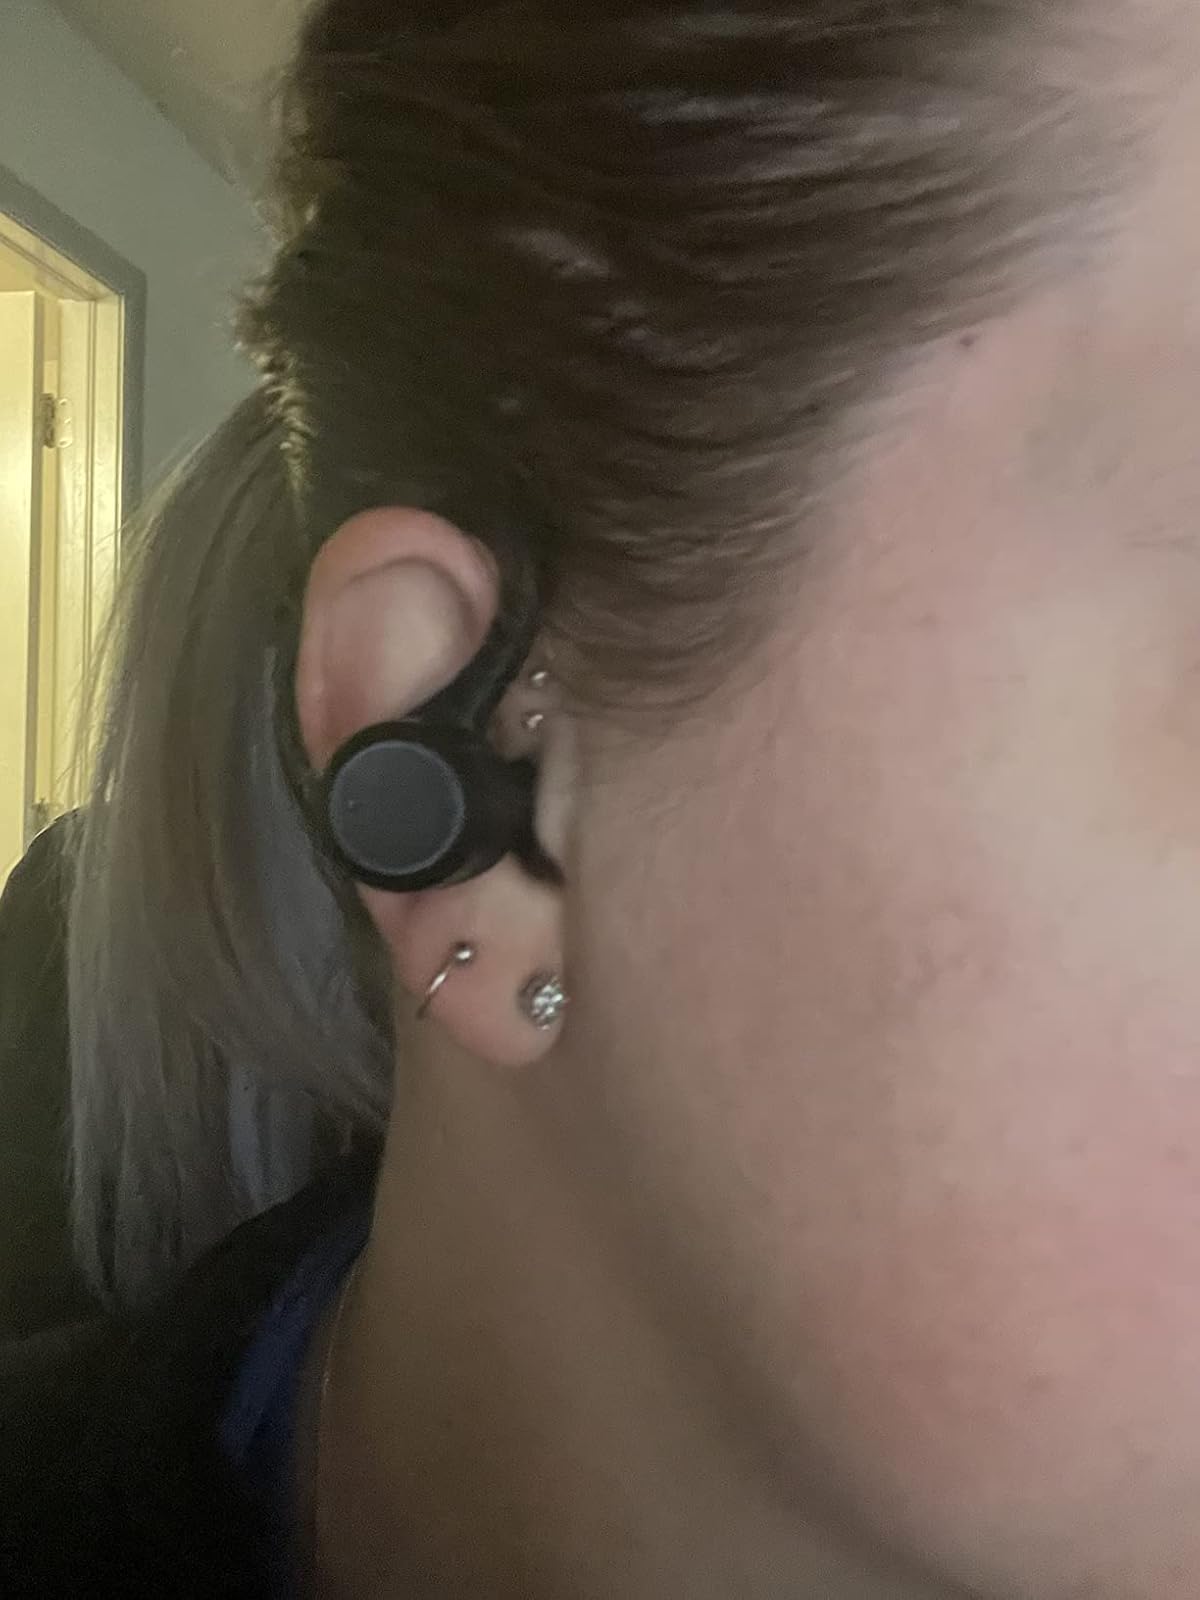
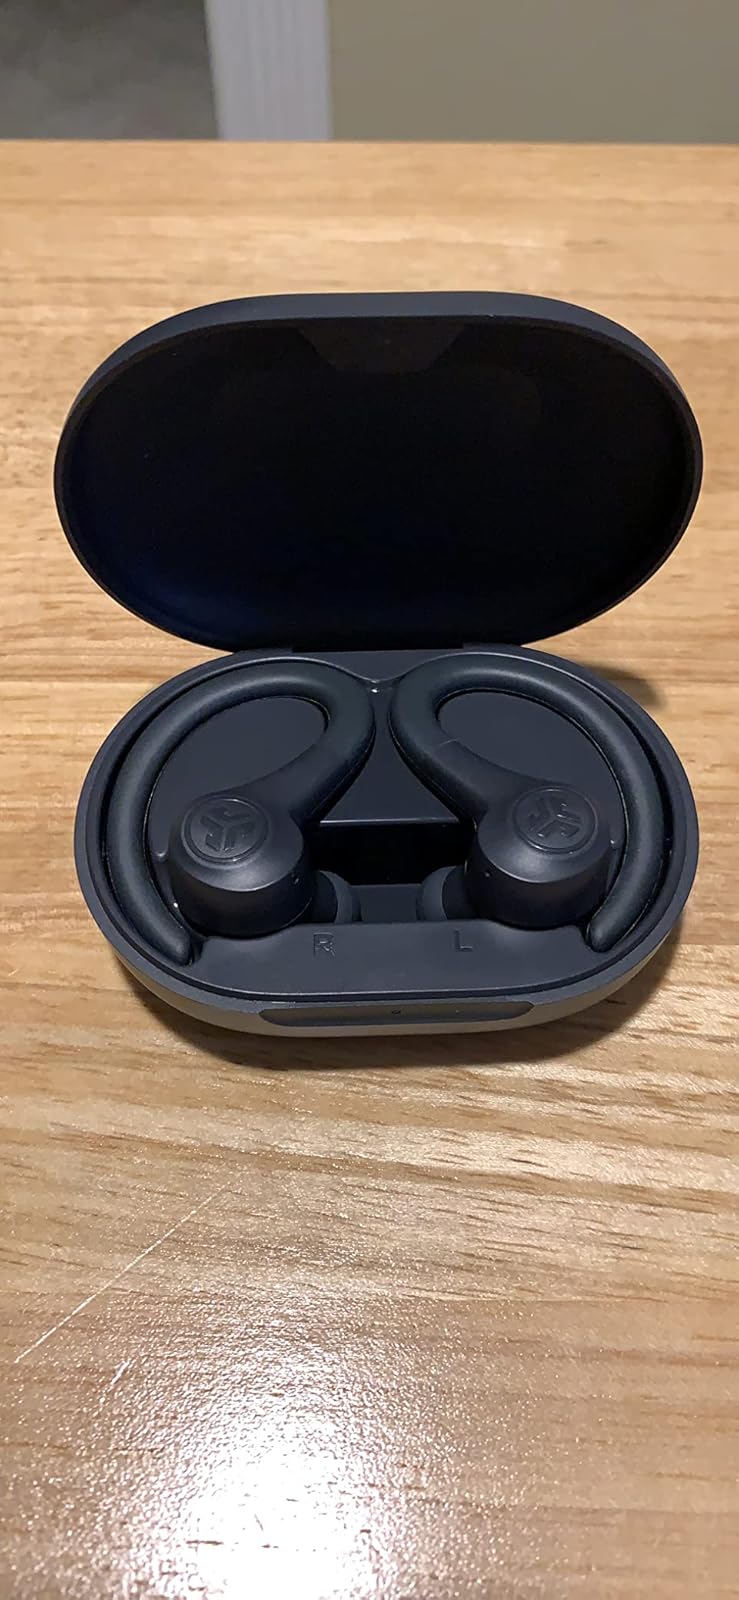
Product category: earbuds
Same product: no